Hamburger Helper

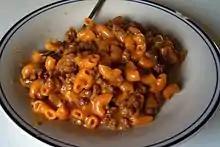

The basic (and most popular) version of Hamburger Helper is a box of dried pasta with seasoning that is designed to be cooked with ground beef. Hamburger Helper offers a variety of flavors, including lasagna, ranch and bacon, stroganoff, chili macaroni, and others.